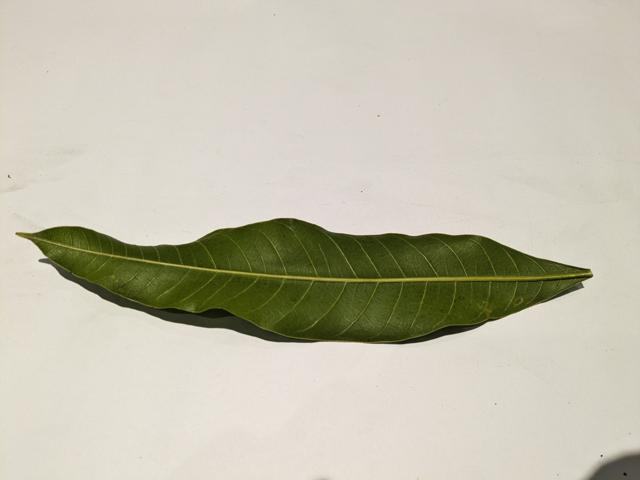
Mango leaf variety: Amrapali